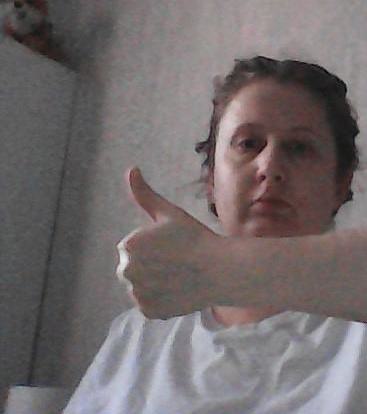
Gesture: like